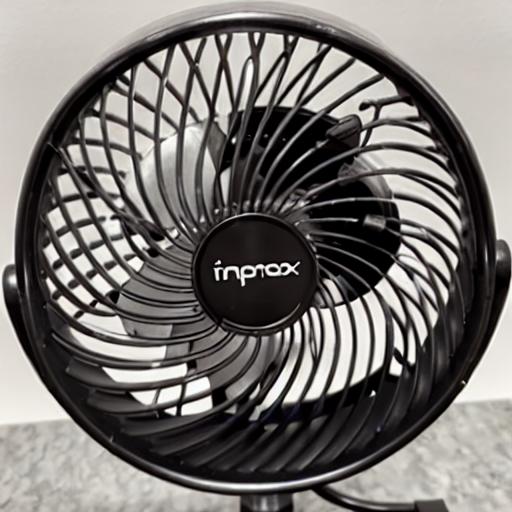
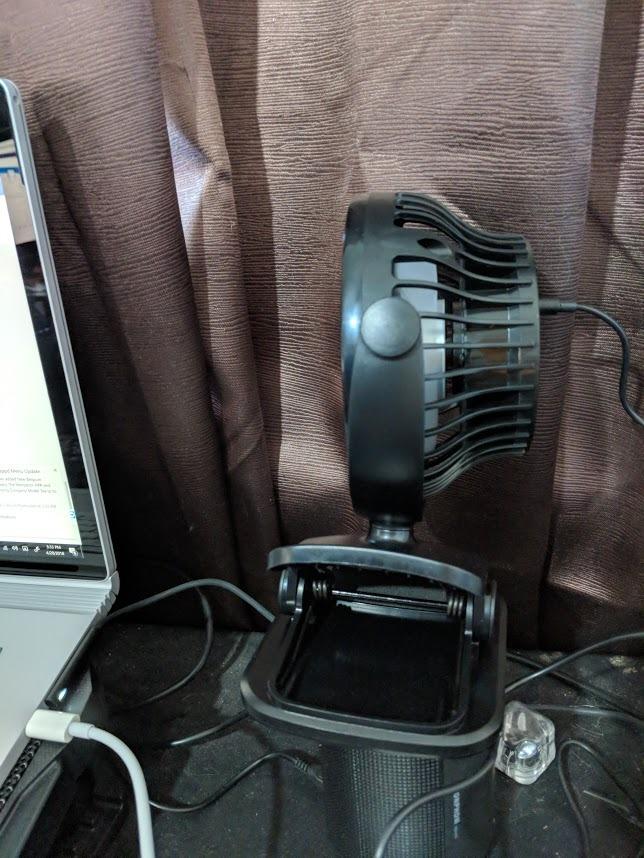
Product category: fan
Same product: no